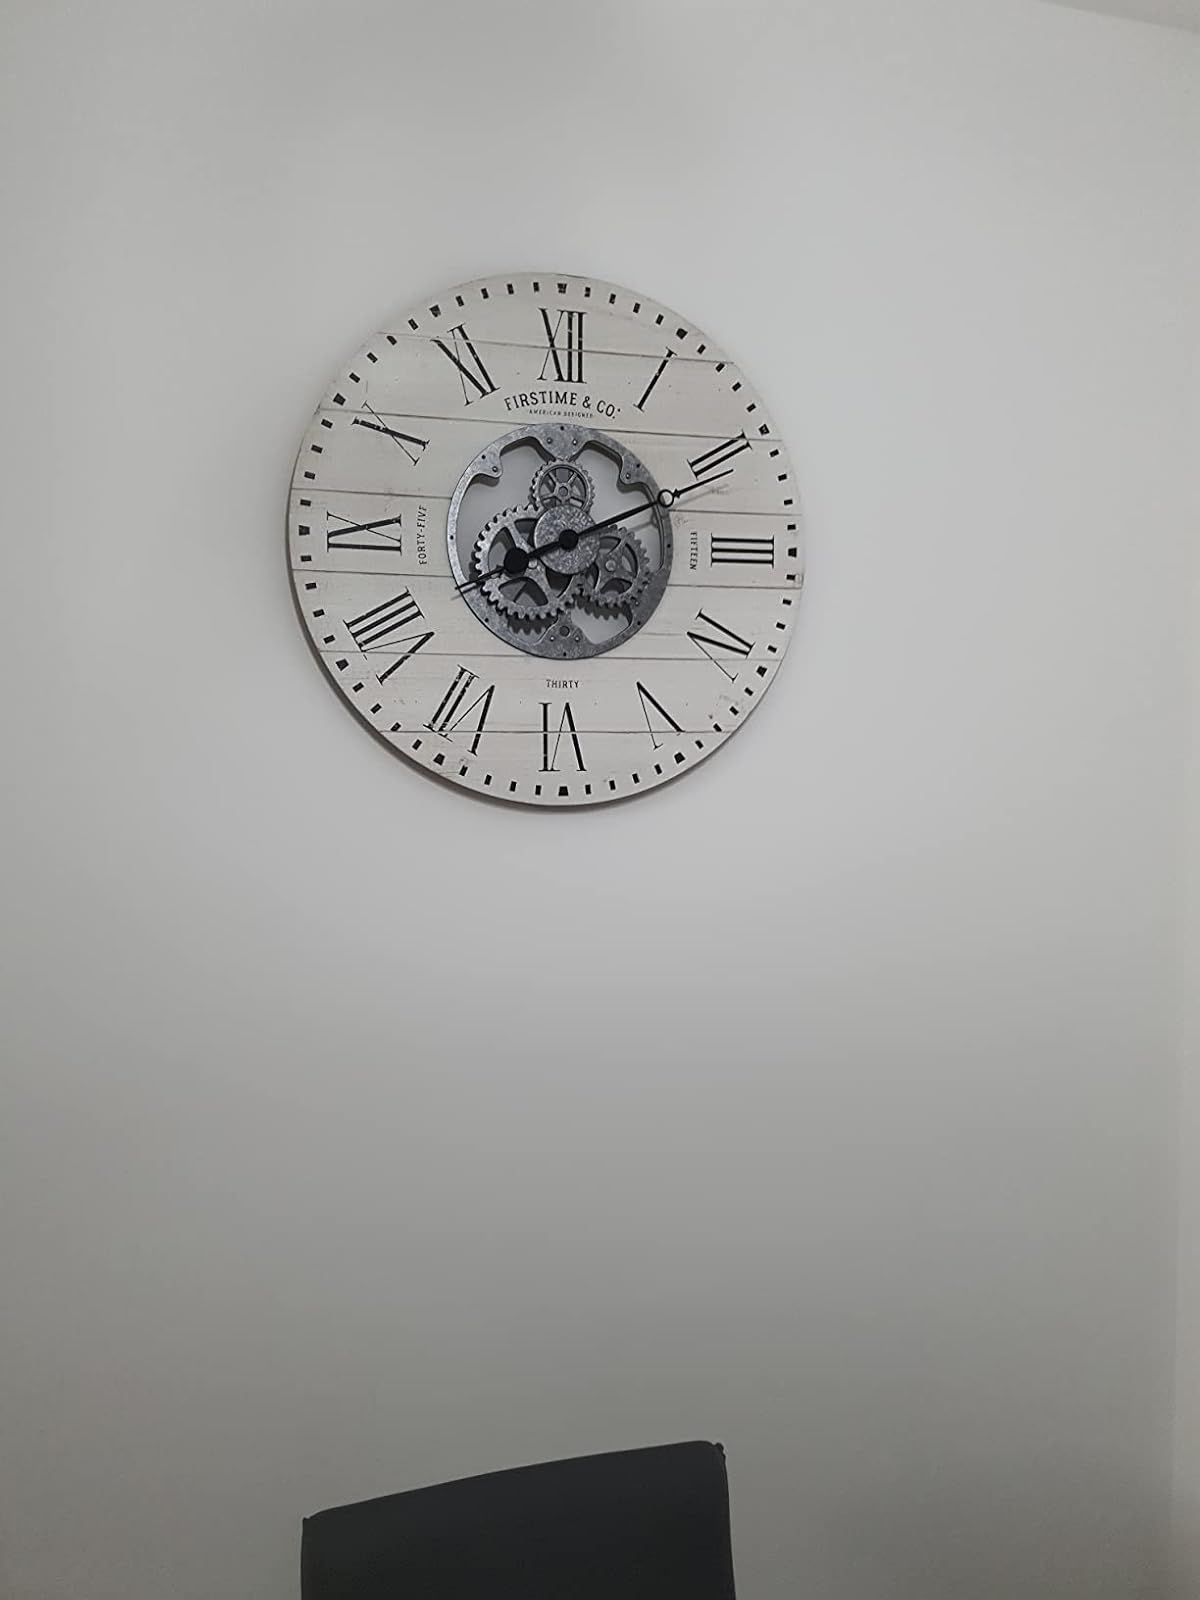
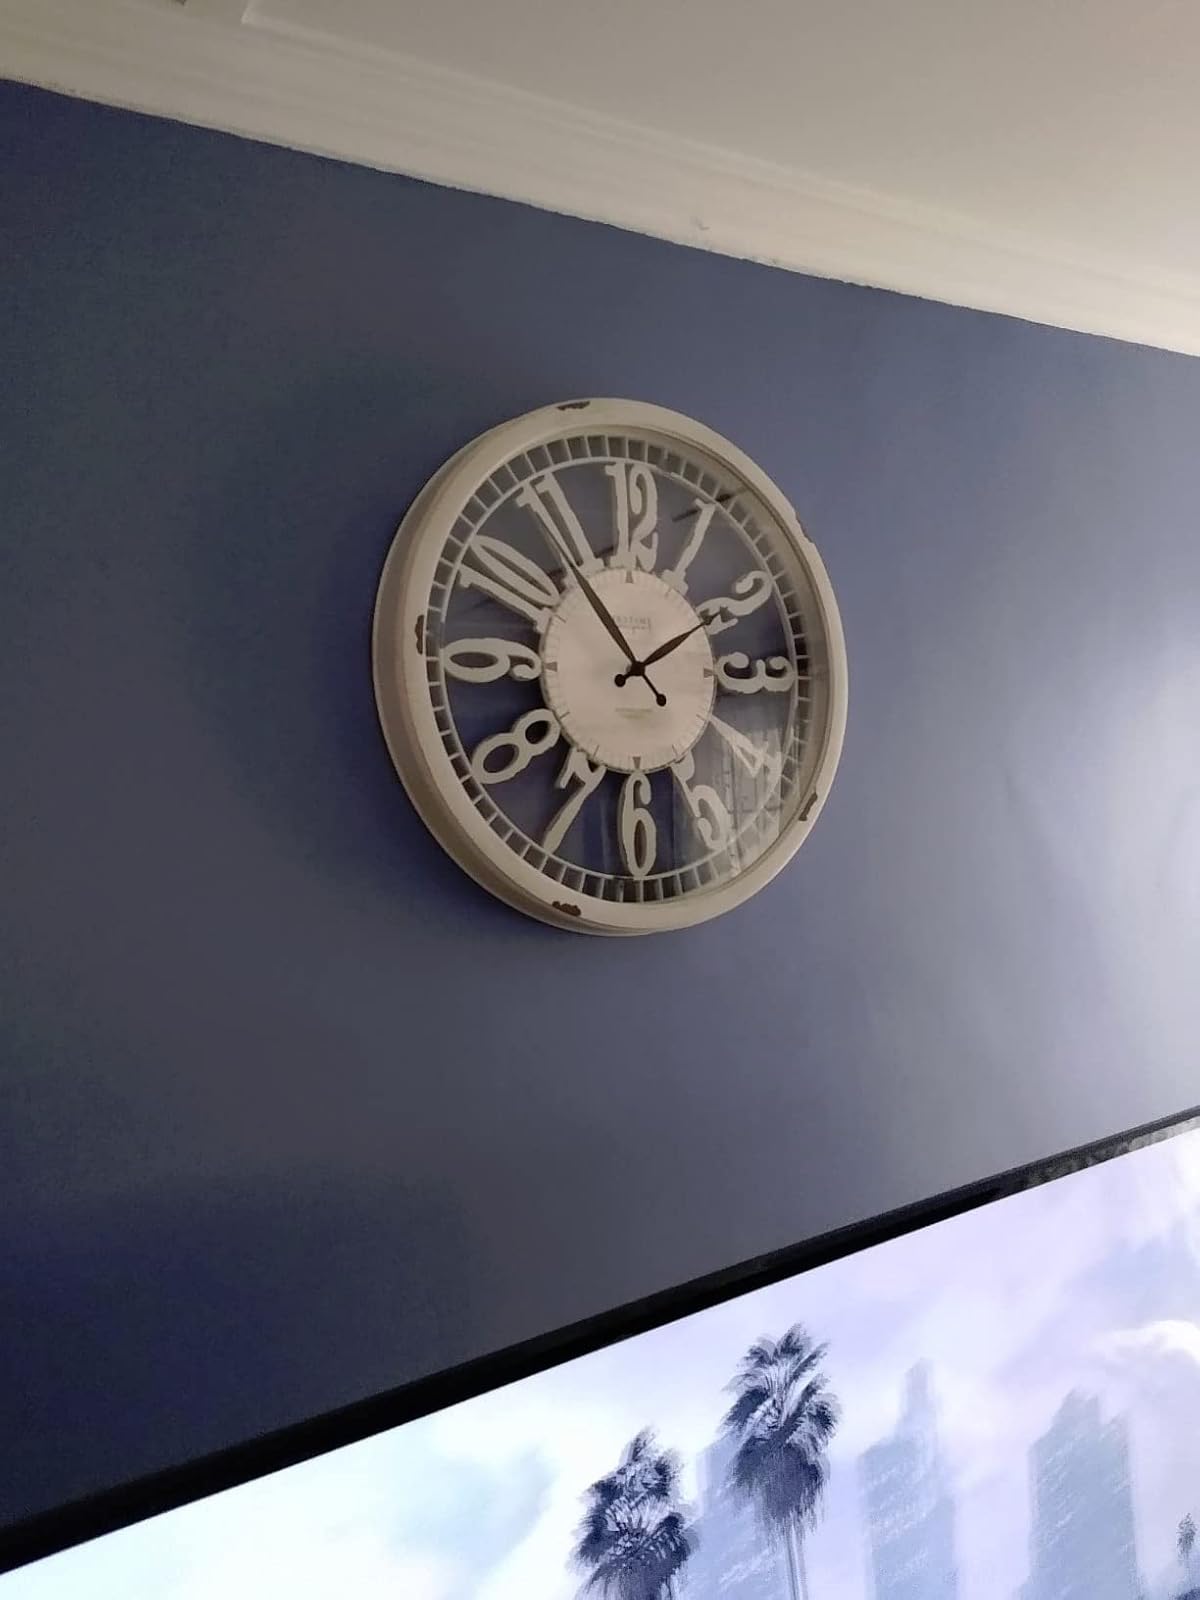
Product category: clock
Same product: no